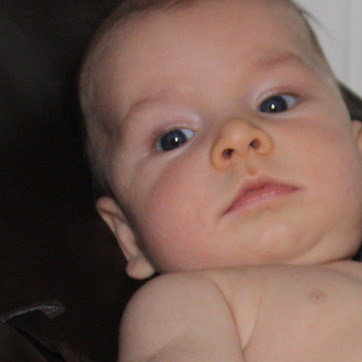
Material: skin